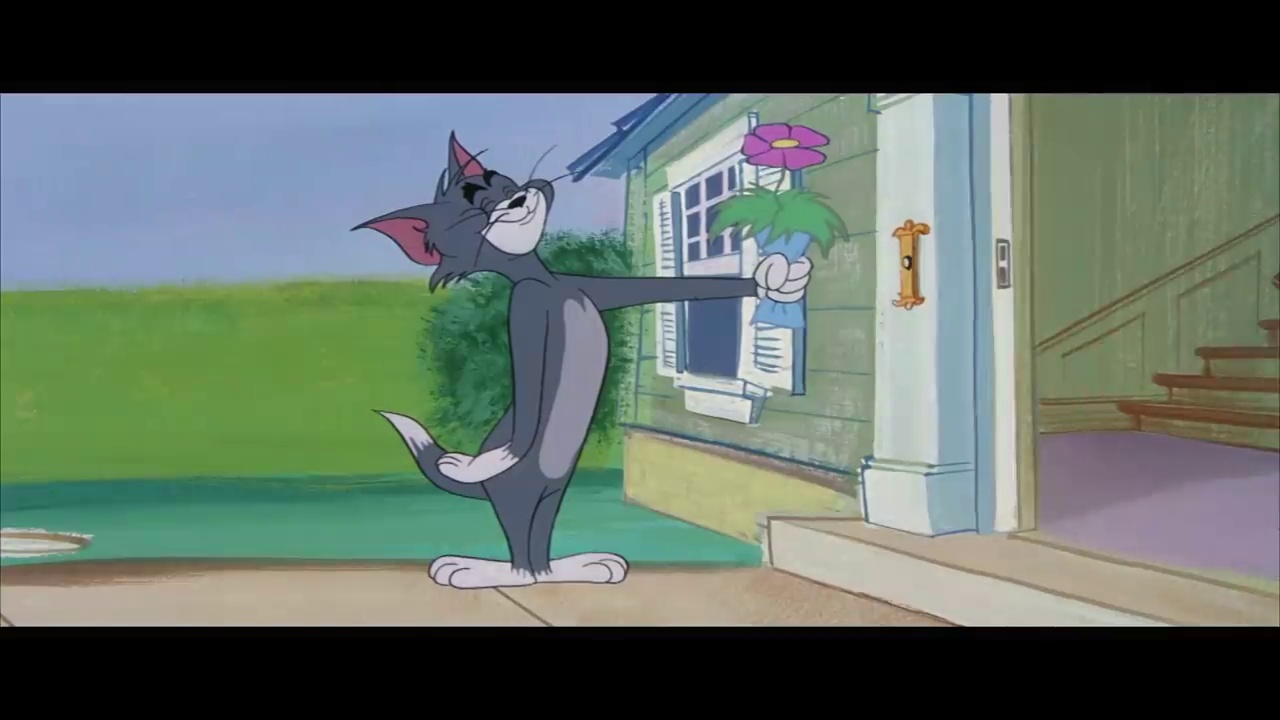
Portrait style: Cartoon Portrait